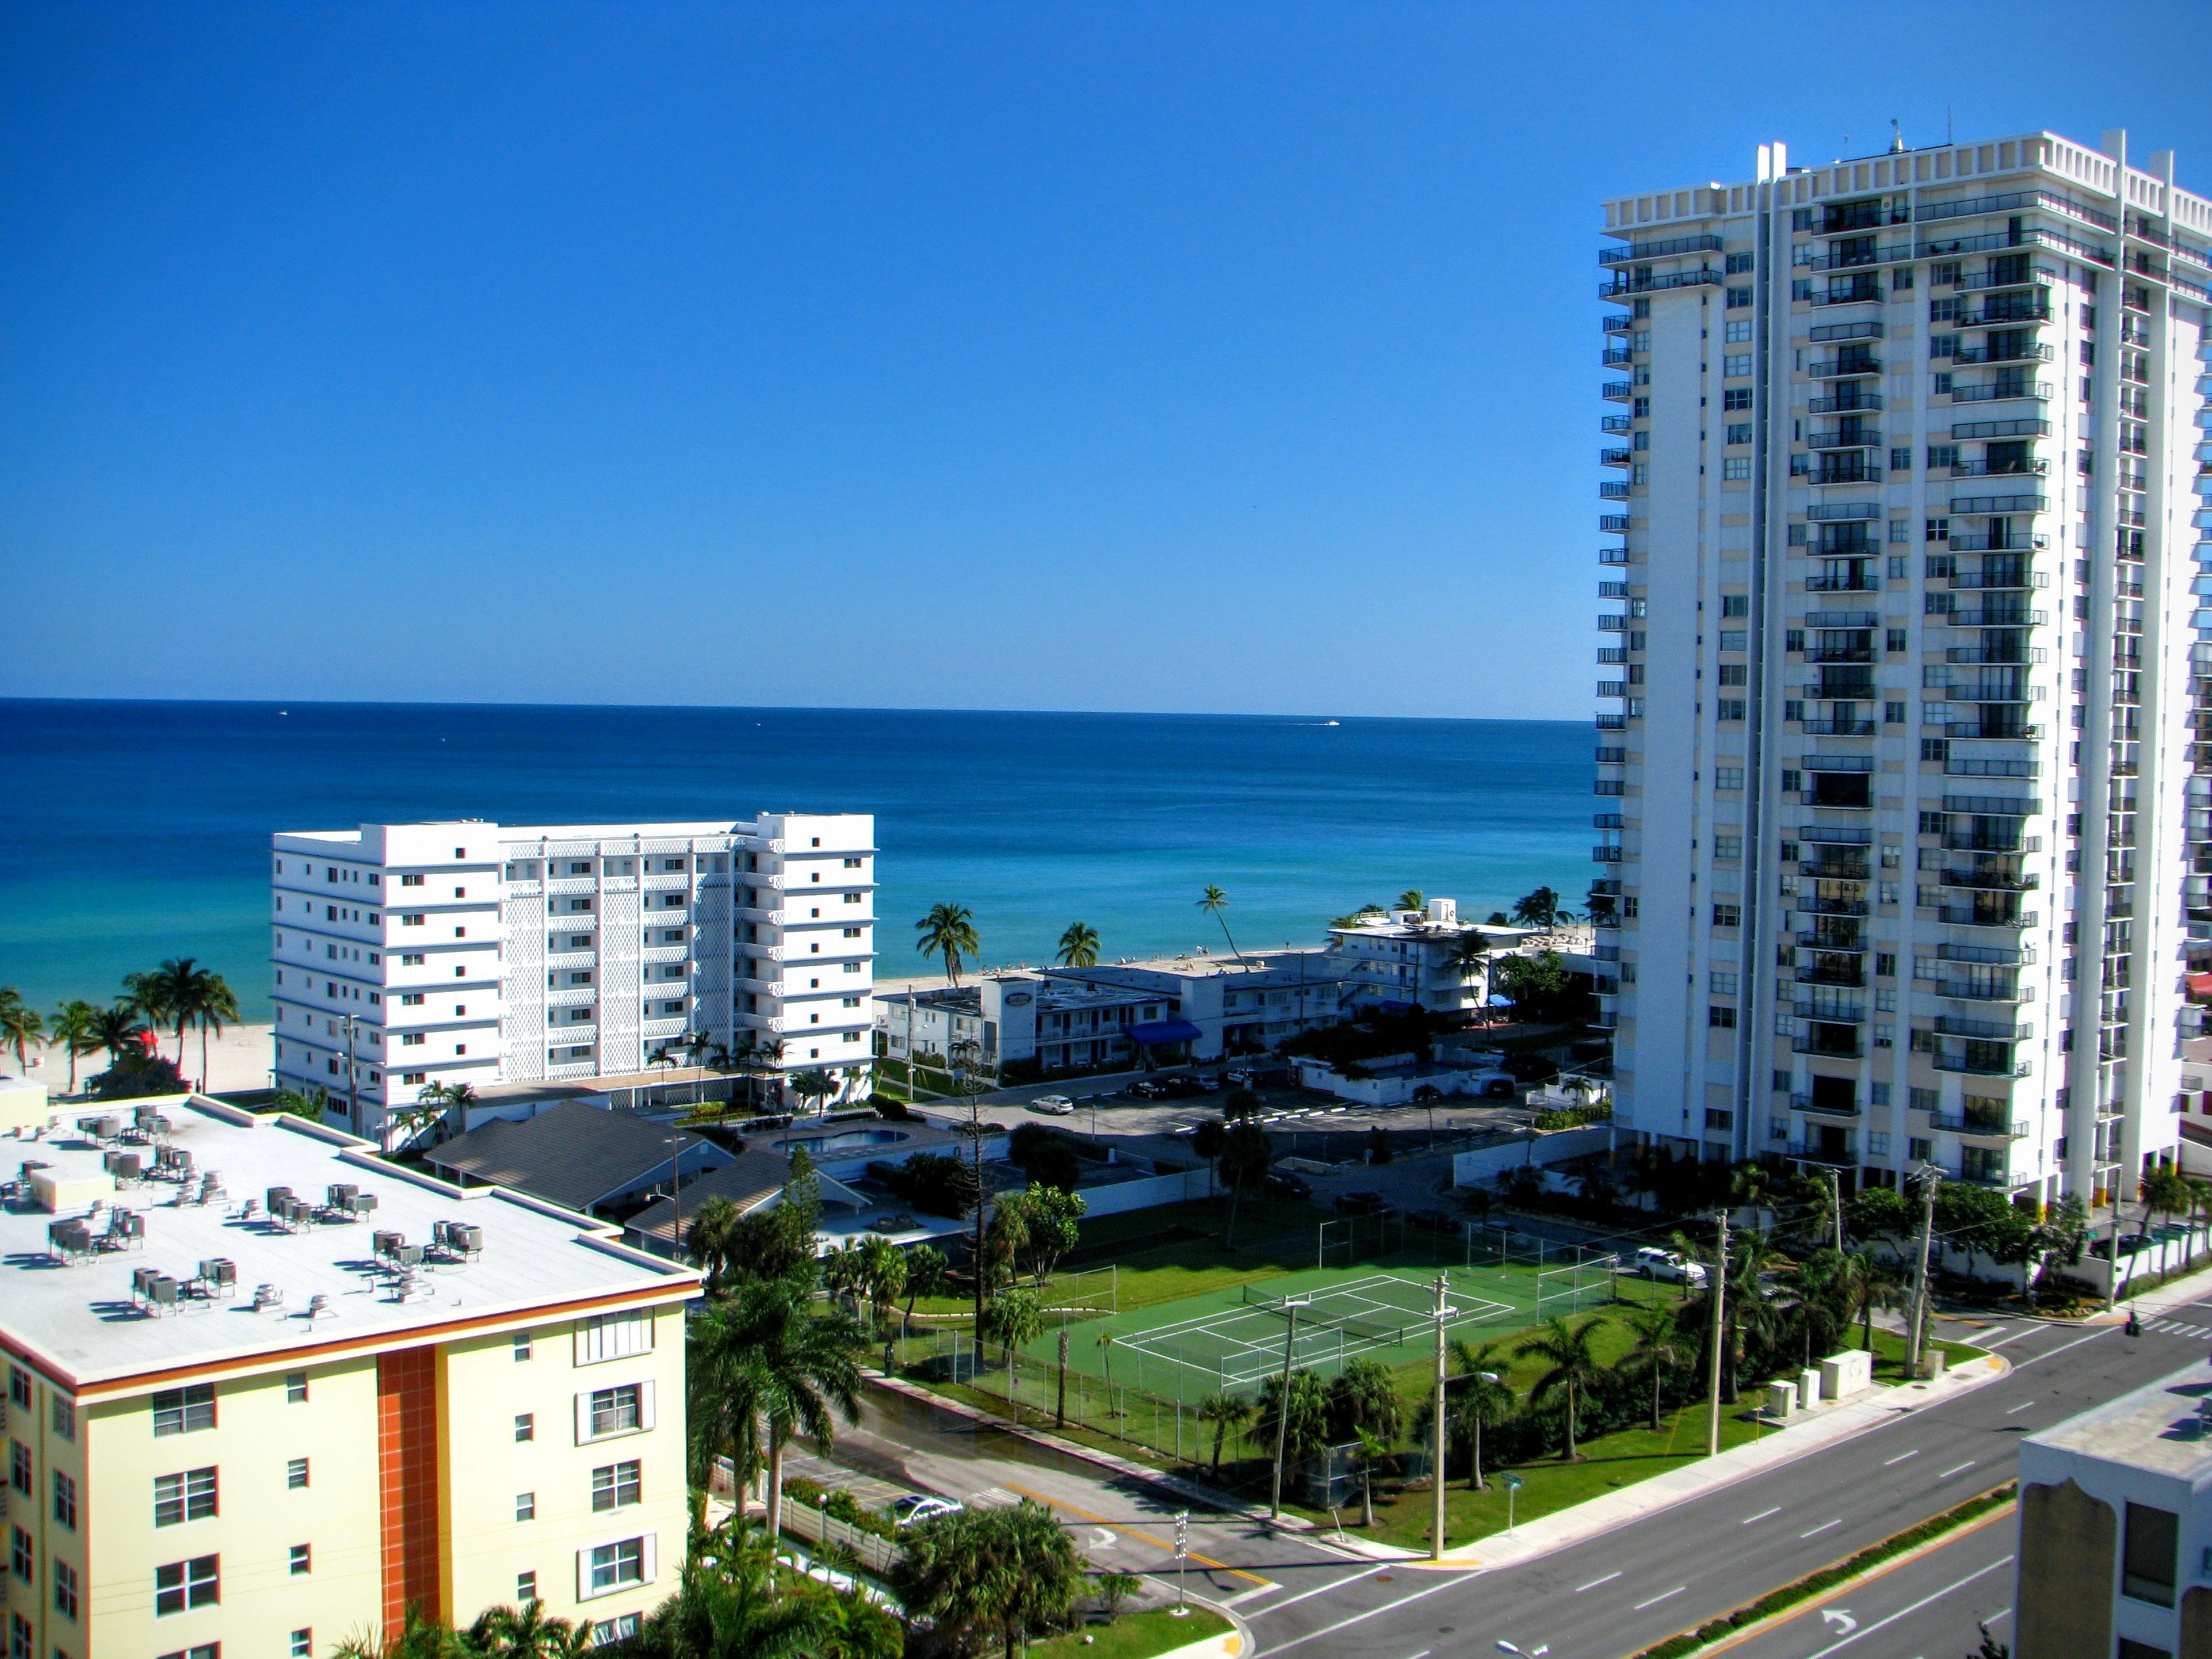
sea, coast, ocean, dock, skyscraper, cityscape, downtown, hollywood, tower, landmark, property, marina, apartment, tower block, holidays, florida, metropolis, condominium, neighbourhood, residential area, metropolitan area